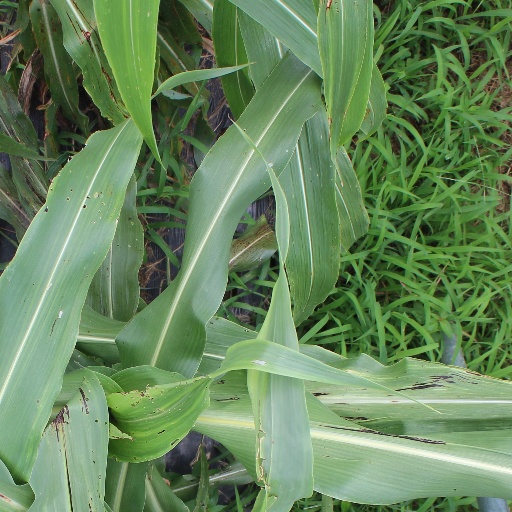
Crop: sorghum